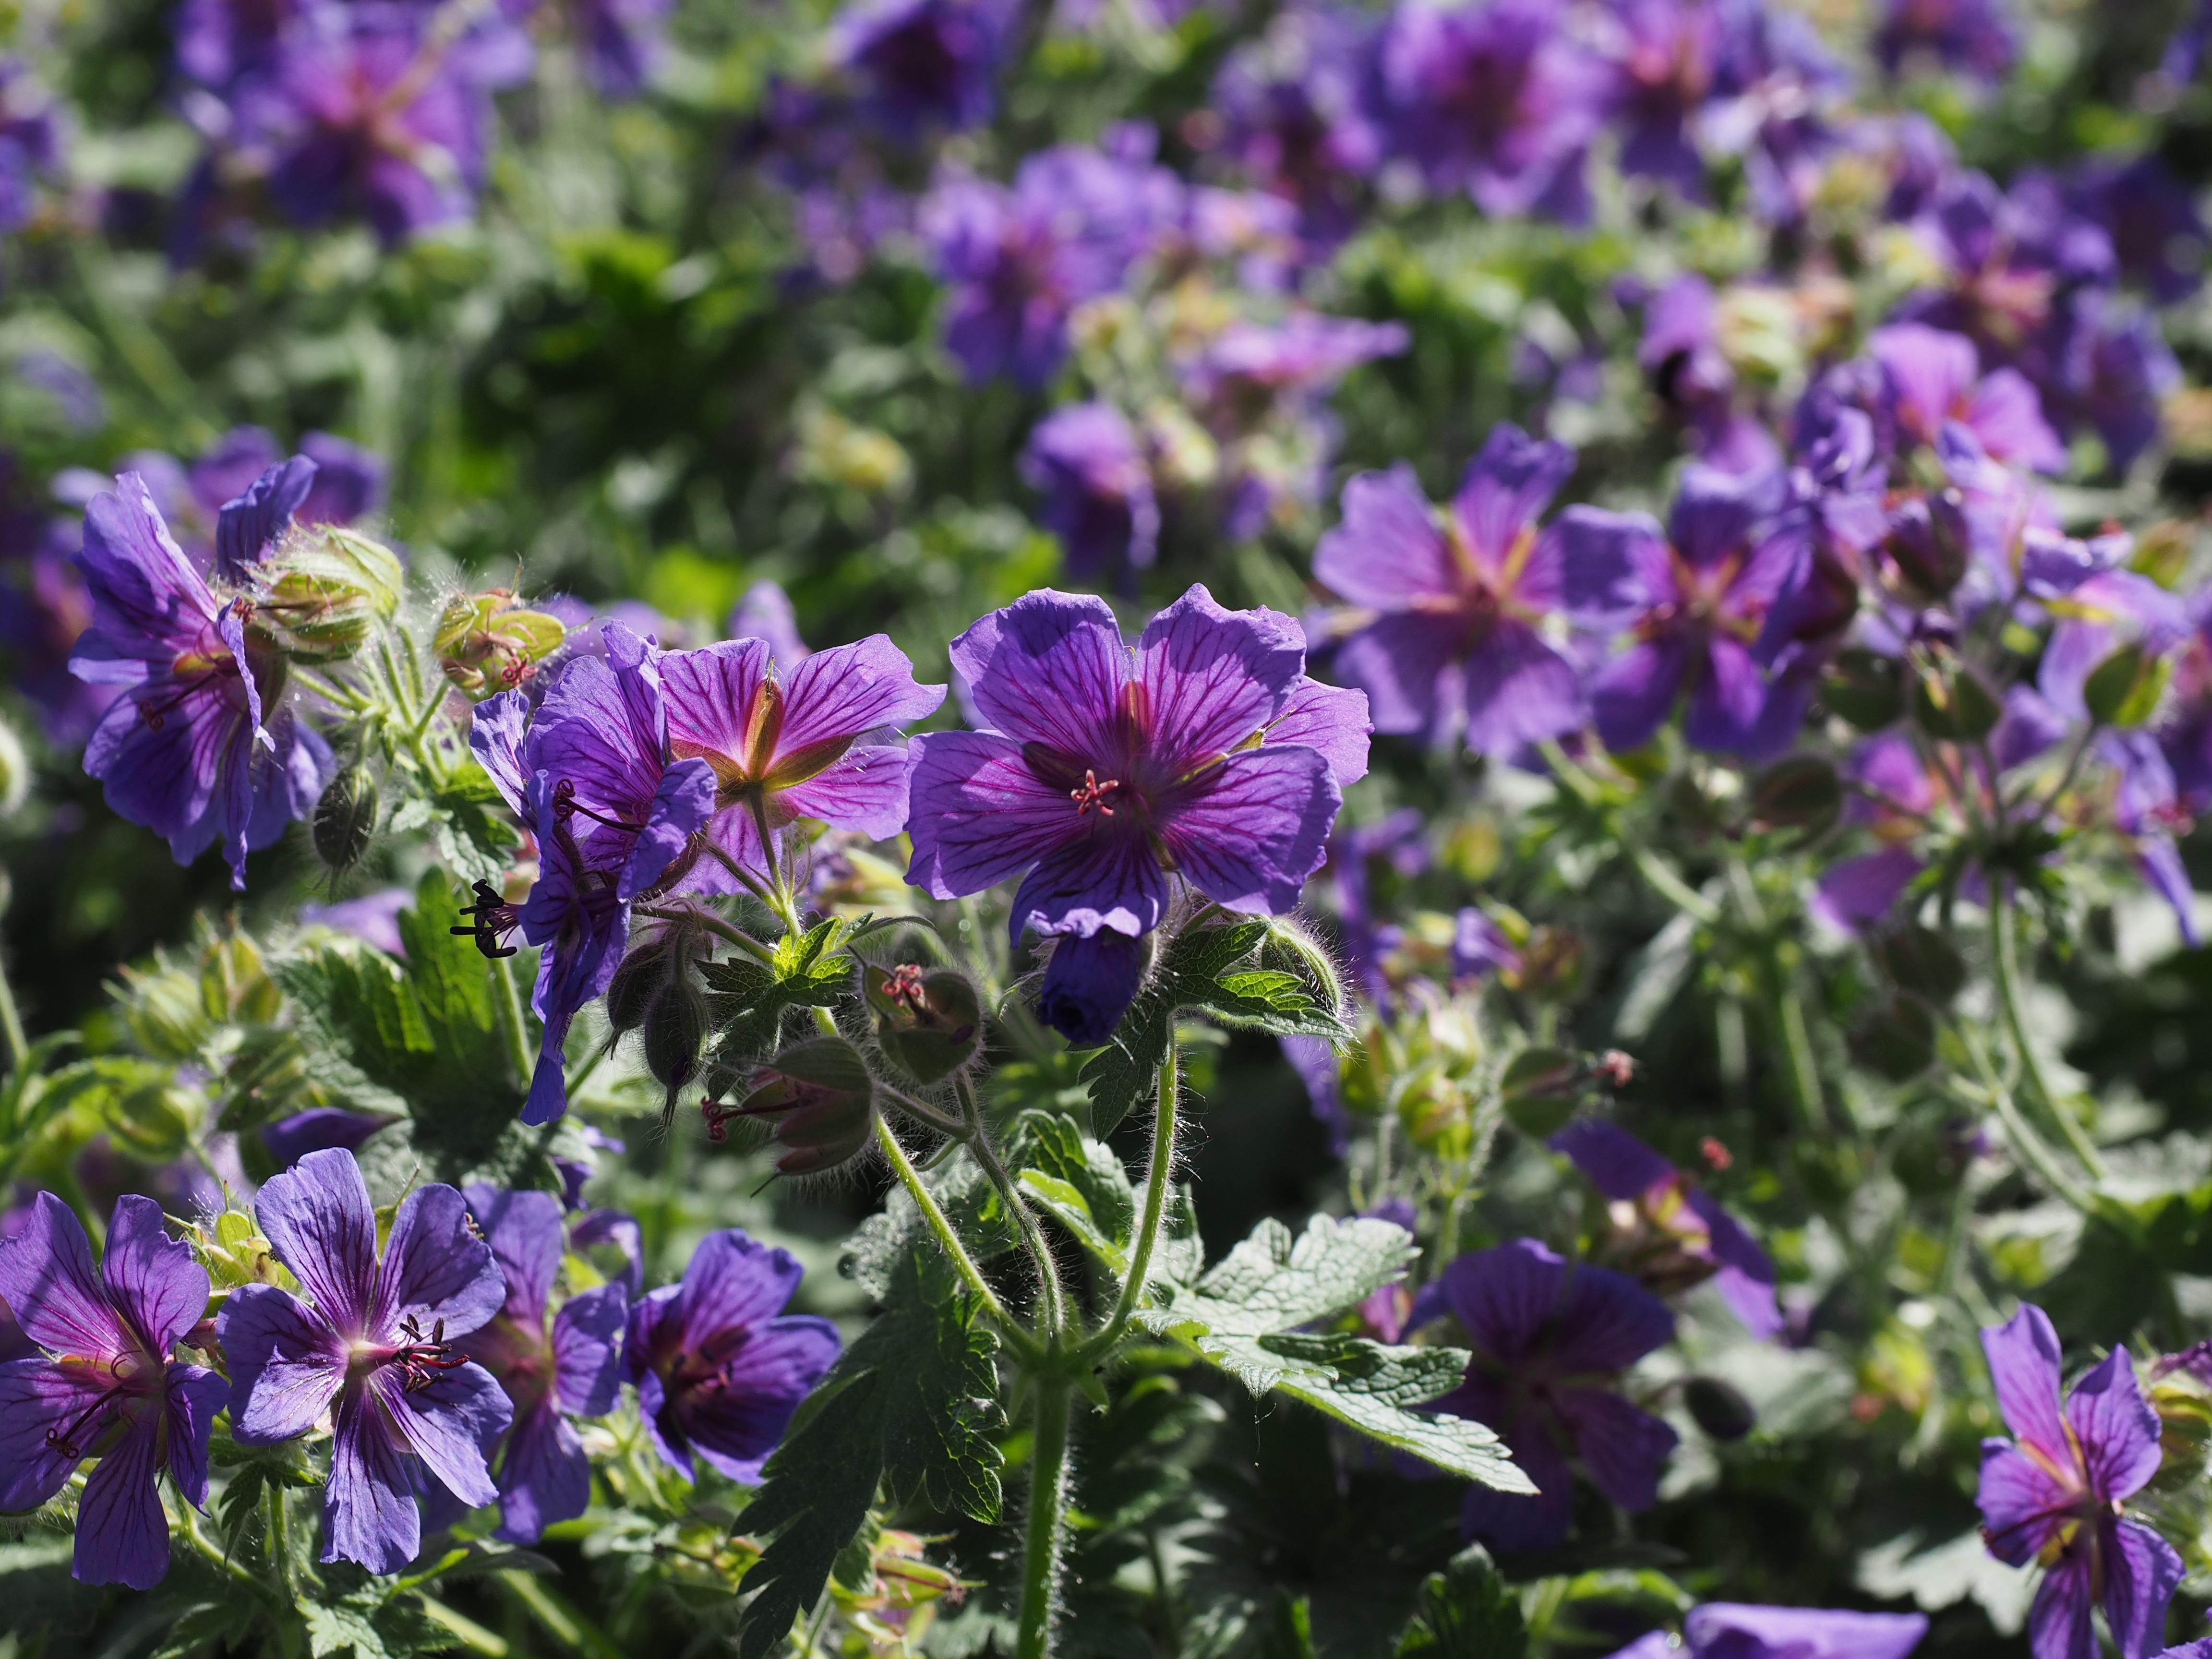
blossom, plant, meadow, flower, bloom, flora, wildflower, geranium, violet, viola, cranesbill, ornamental plant, flowering plant, bellflower family, geranium greenhouse, aubretia, annual plant, land plant, violet family, geraniales